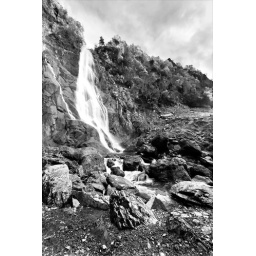
Previous image of Aber Falls conveted to black and white in Photoshop.